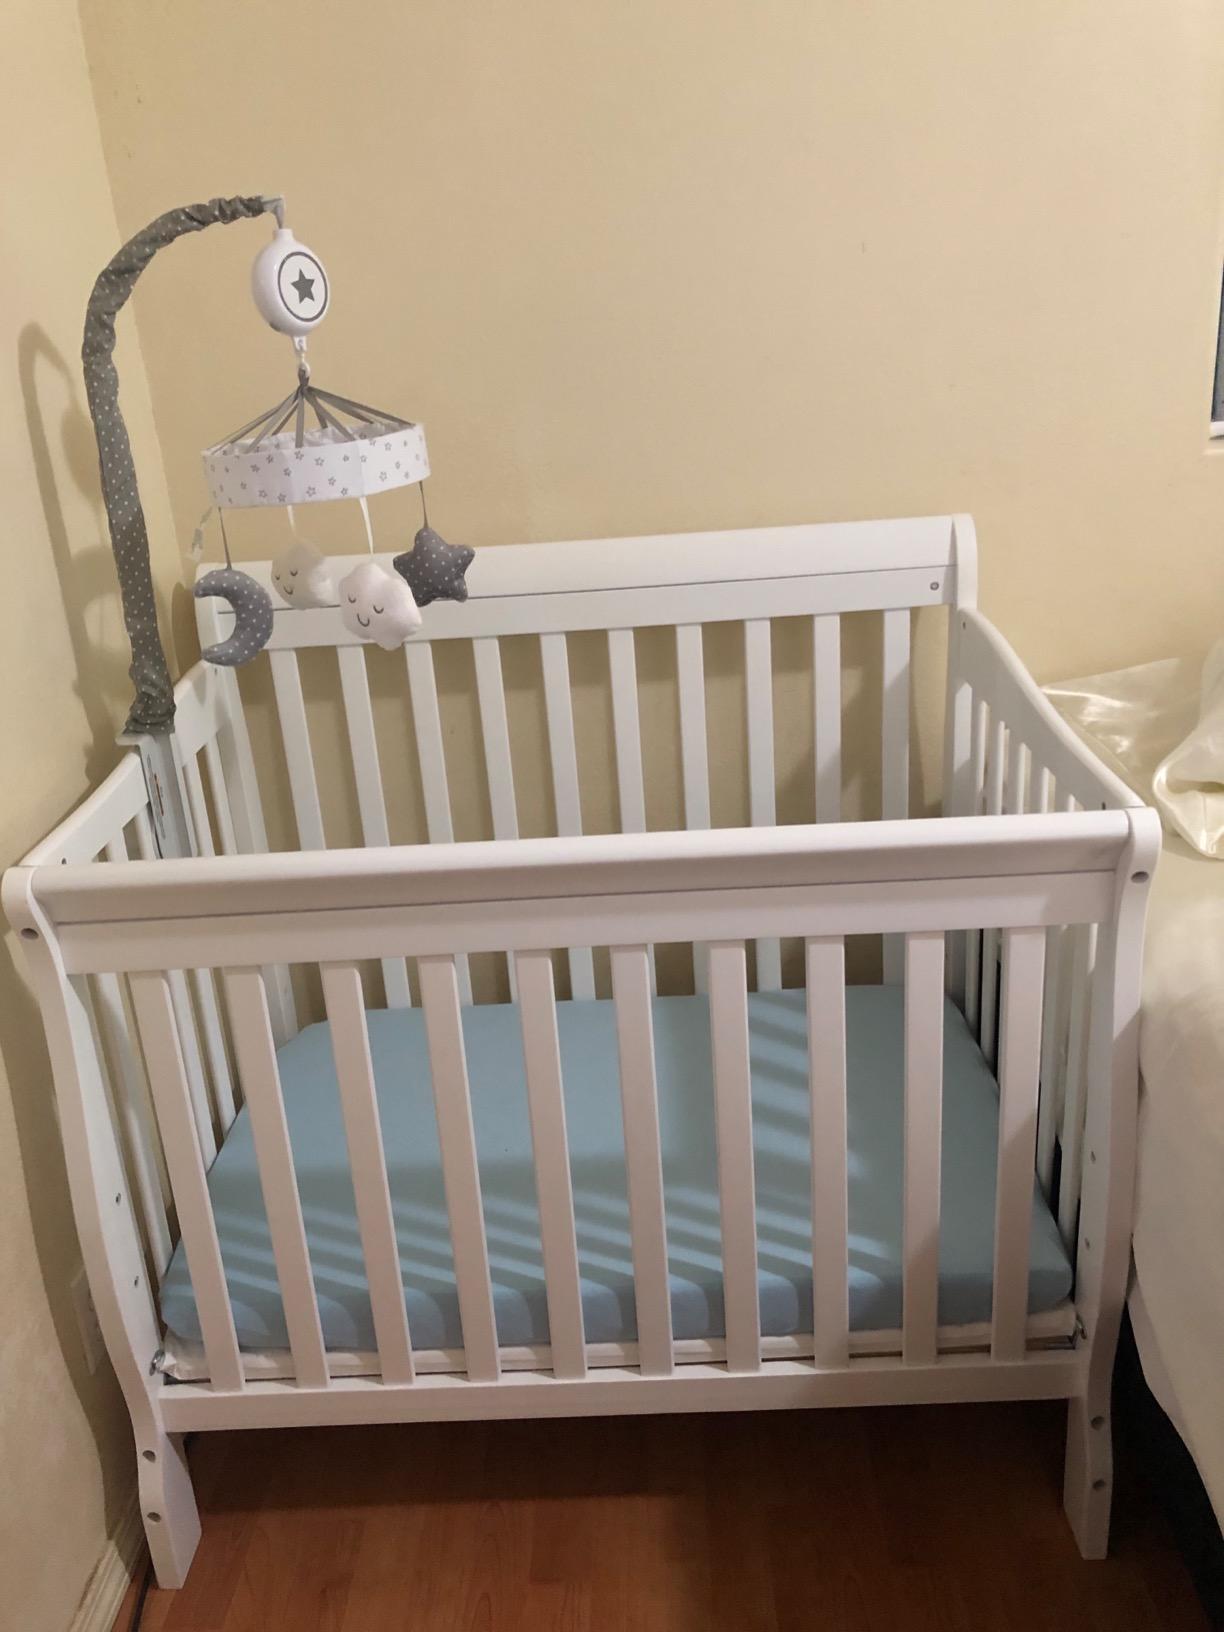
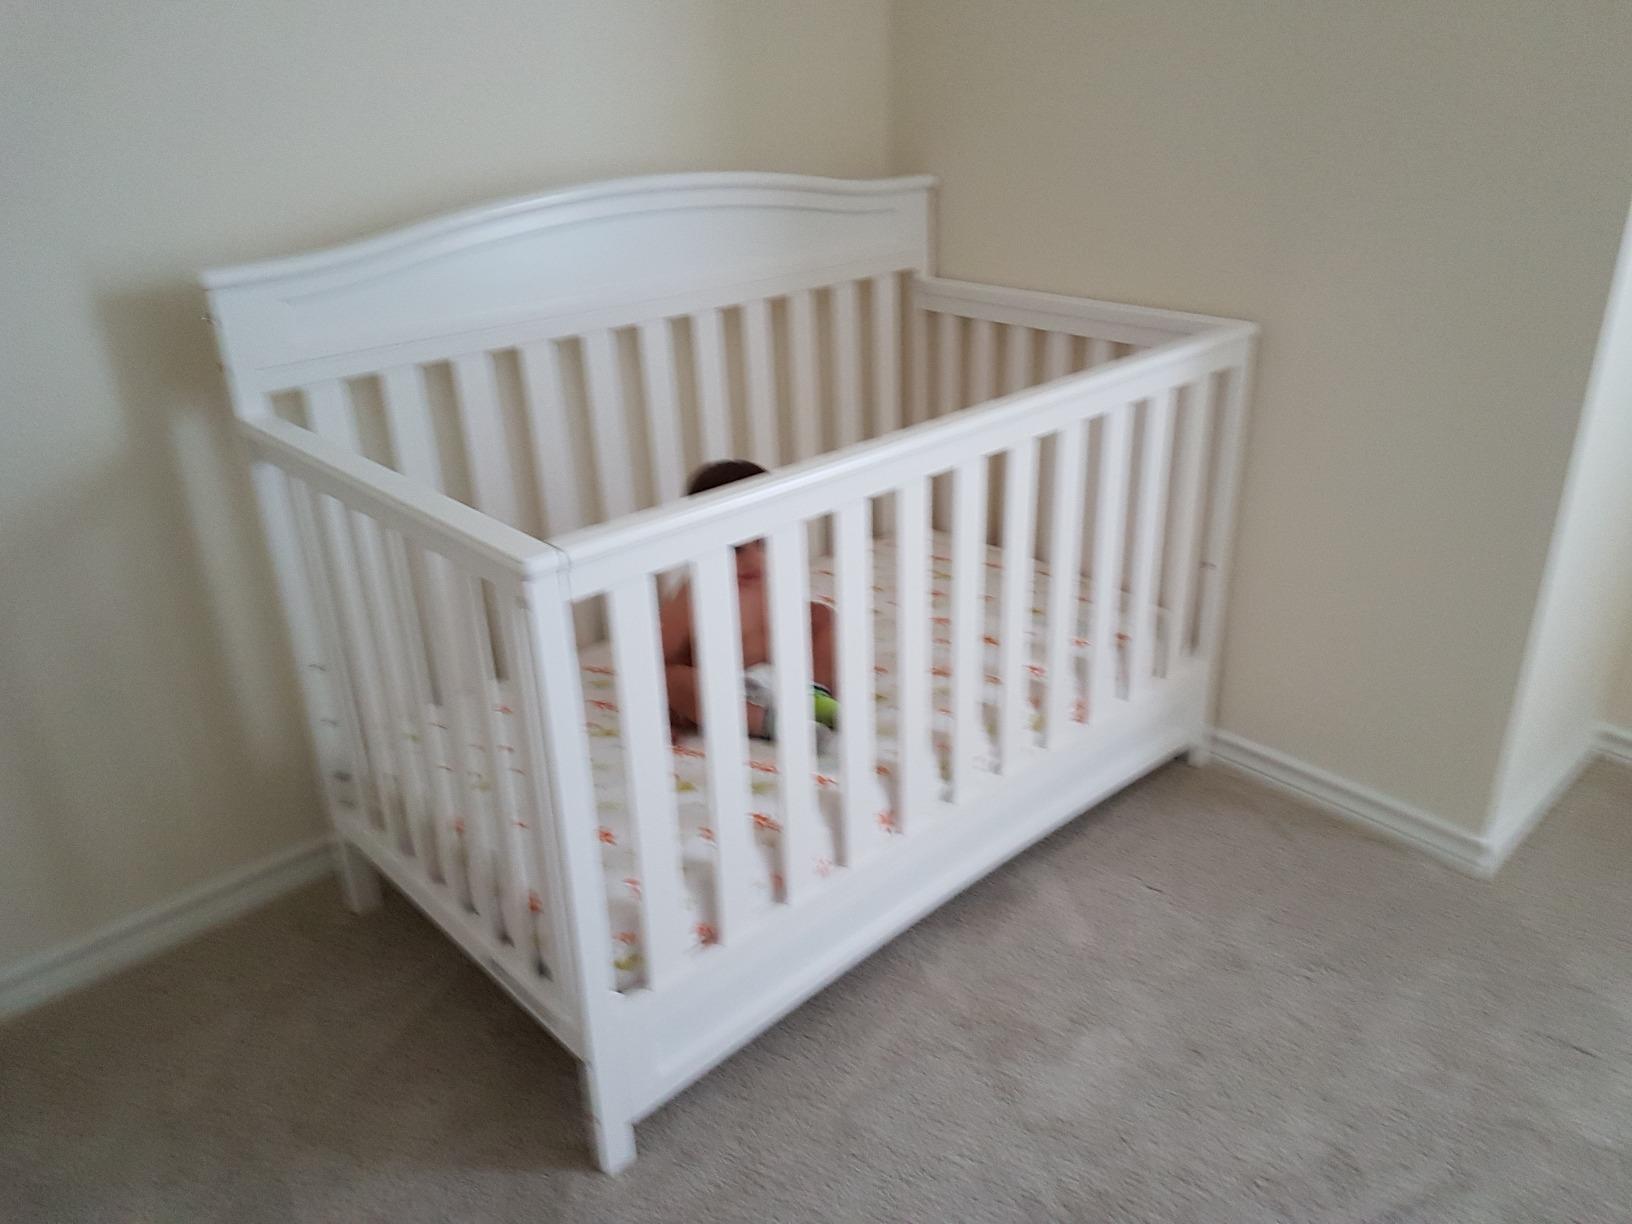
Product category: products_crib
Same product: no